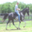
Label: horse